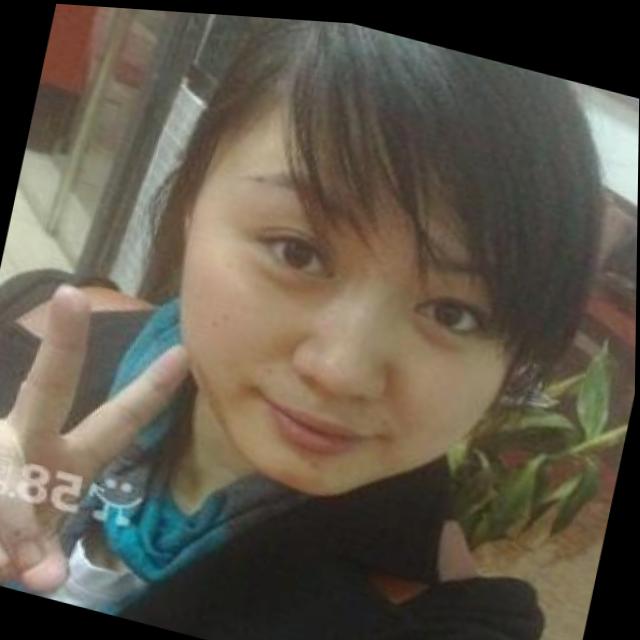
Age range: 21-44